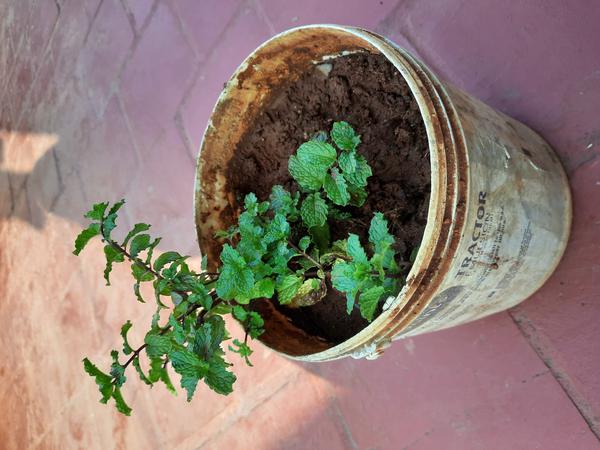
Plant: Mint